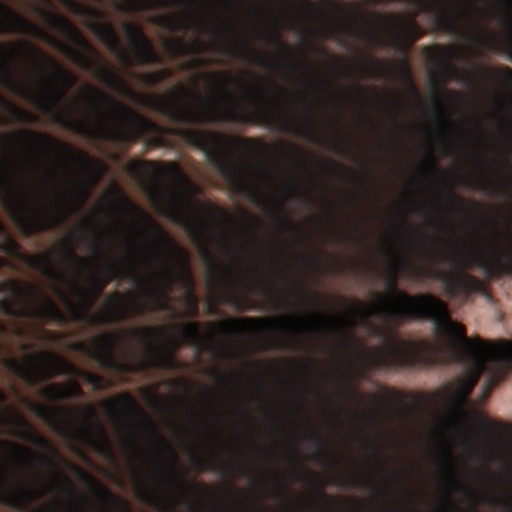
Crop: wheat